Jack the Ripper (miniseries)

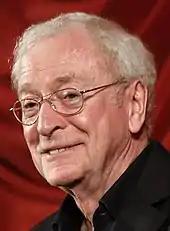
Michael Caine played Frederick Abberline

"Jack the Ripper" was consequently re-tooled as an Anglo-American co-production with an $11 million budget (provided jointly by Thames Television and CBS), shot entirely on film. It was decided that a more famous actor would be required to headline the series if it was to sell in the United States, so the role of Abberline was recast with the actor Michael Caine – ironically, Foster had earlier replaced Caine in Alfred Hitchcock's "Frenzy", when Caine refused to play a serial killer who mutilates women. The casting of Michael Caine was considered to be a major coup, as the actor was not known for doing television work. "Jack the Ripper" reportedly earned Caine a fee of $1 million.